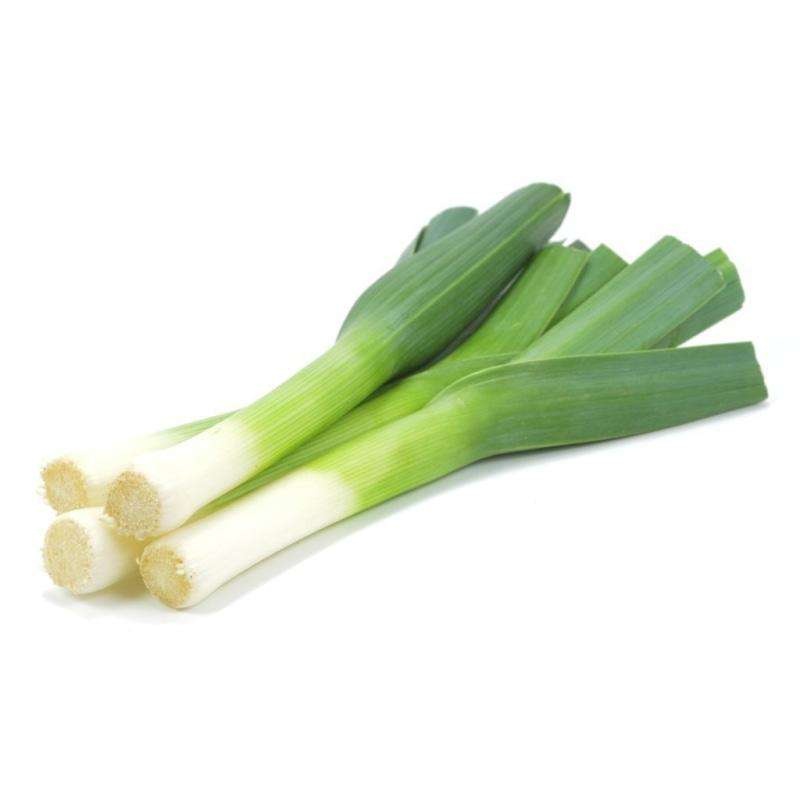
Leek - Per Bag
Leek - Per Bag Buy the Best Grade A Fresh Produce! Good-quality fruits and veggies, Available in abundant variety and at low prices. Both Bulk packing and small repacks are available. We also carry bulk cases of almost all the small packing available on the website, please ask for that if you need them.
Brand: Fresh Market
Category: Food, Beverages & Tobacco > Food Items > Fruits & Vegetables > Fresh & Frozen Vegetables > Leeks